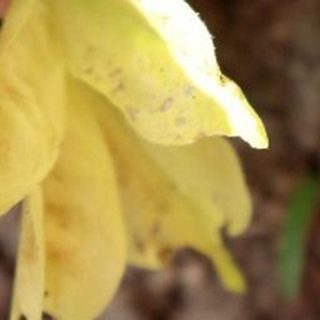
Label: groundnut_nutrition_deficiency